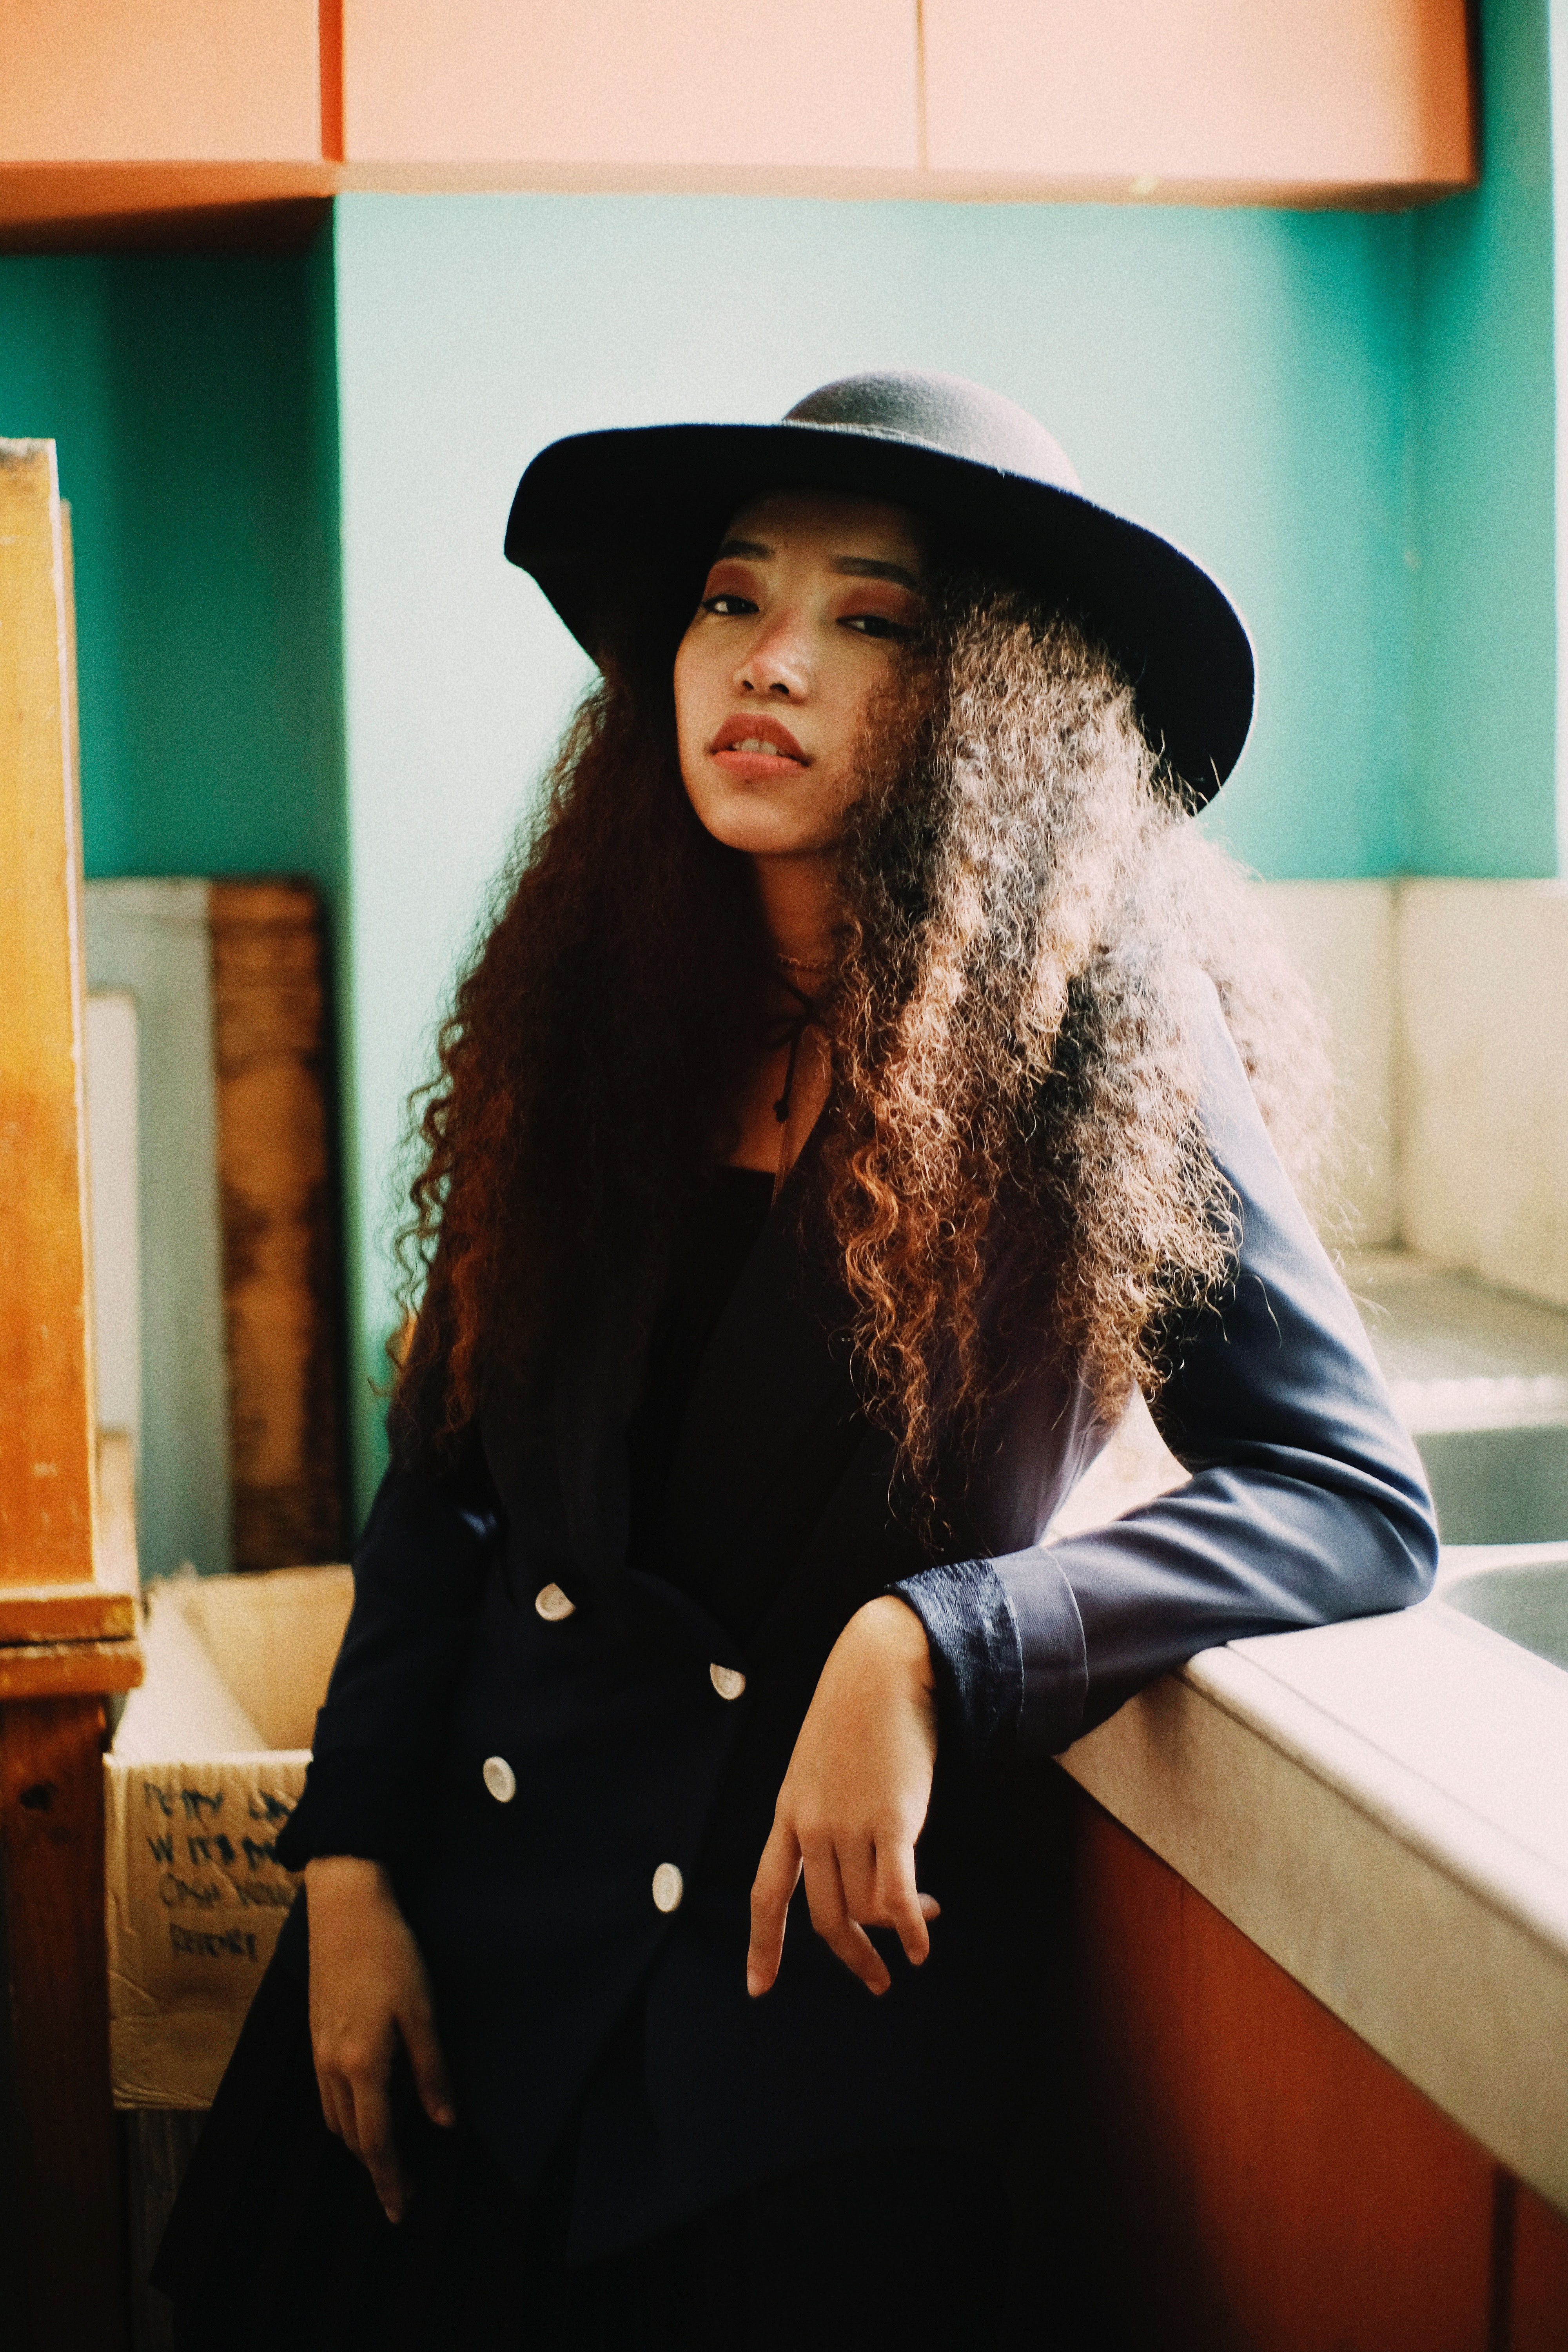
woman, black, beauty, lady, skin, fashion, snapshot, hat, long hair, headgear, lip, photography, outerwear, fur, black hair, smile, photo shoot, fashion accessory, street fashion, fedora, fashion design, model, sitting, style